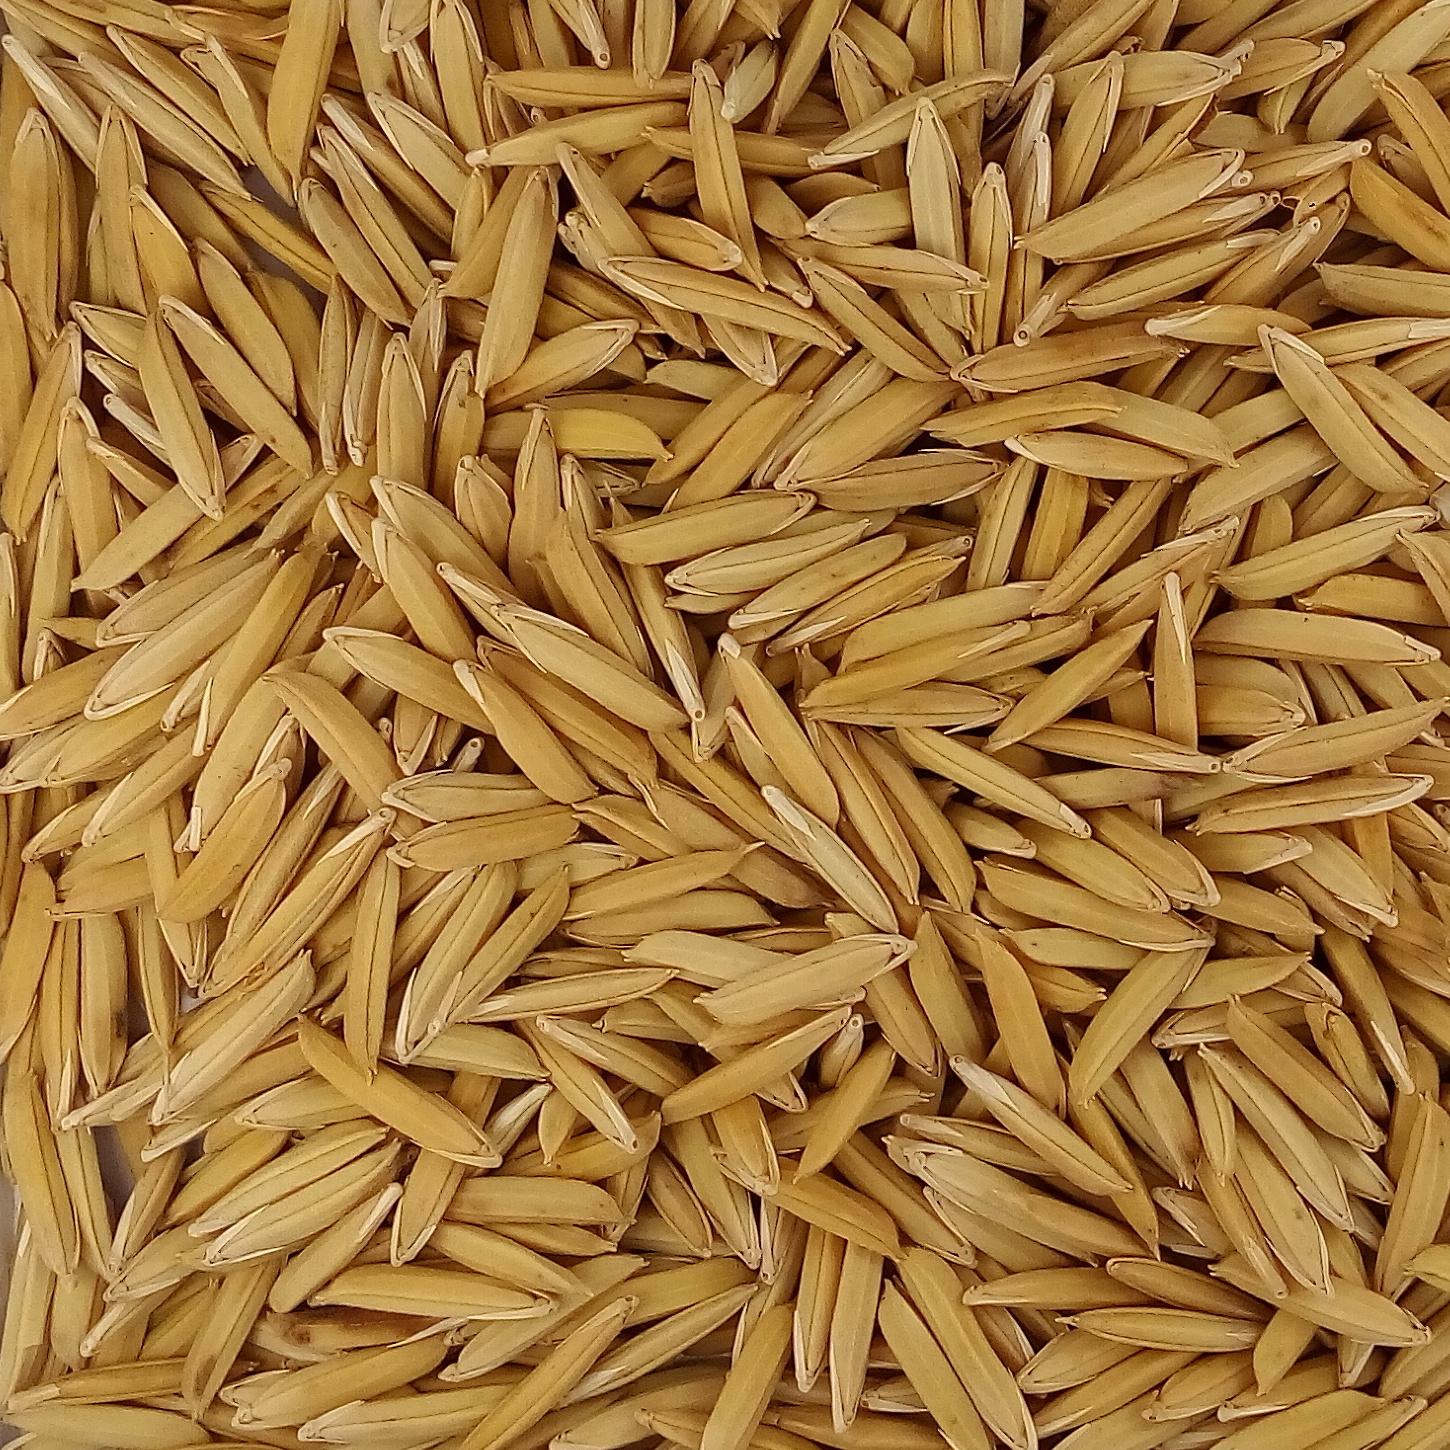
Rice seed variety: 1718